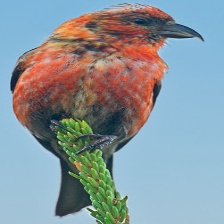
Species: RED CROSSBILL
Scientific name: LOXIA CURVIROSTRA